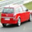
Label: automobile